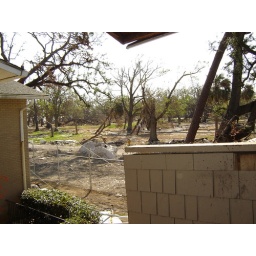
th only building was done by the army a wire and razor fence ..yay